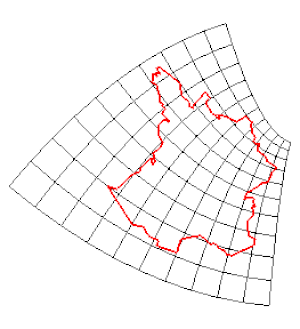
france par t conforme r ferreol
En mathématiques, et plus précisément en géométrie et en analyse complexe, une transformation conforme est une bijection qui conserve localement les angles, c'est-à-dire qui se comporte au voisinage de chaque point où elle est définie presque comme une similitude.